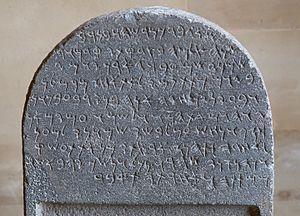
L'araméen appartient à la famille de langues chamito-sémitiques. Son nom vient d'Aram, une très ancienne région du centre de la Syrie.
Franz Rosenthal est un orientaliste américain d'origine allemande, professeur titulaire de la chaire Louis M. Rabinowitz de langues sémitiques à Yale 1956-1967 et Professeur Sterling émérite d'arabe, spécialiste de la littérature arabe et de l'islam à l'université Yale de 1967 à 1985.